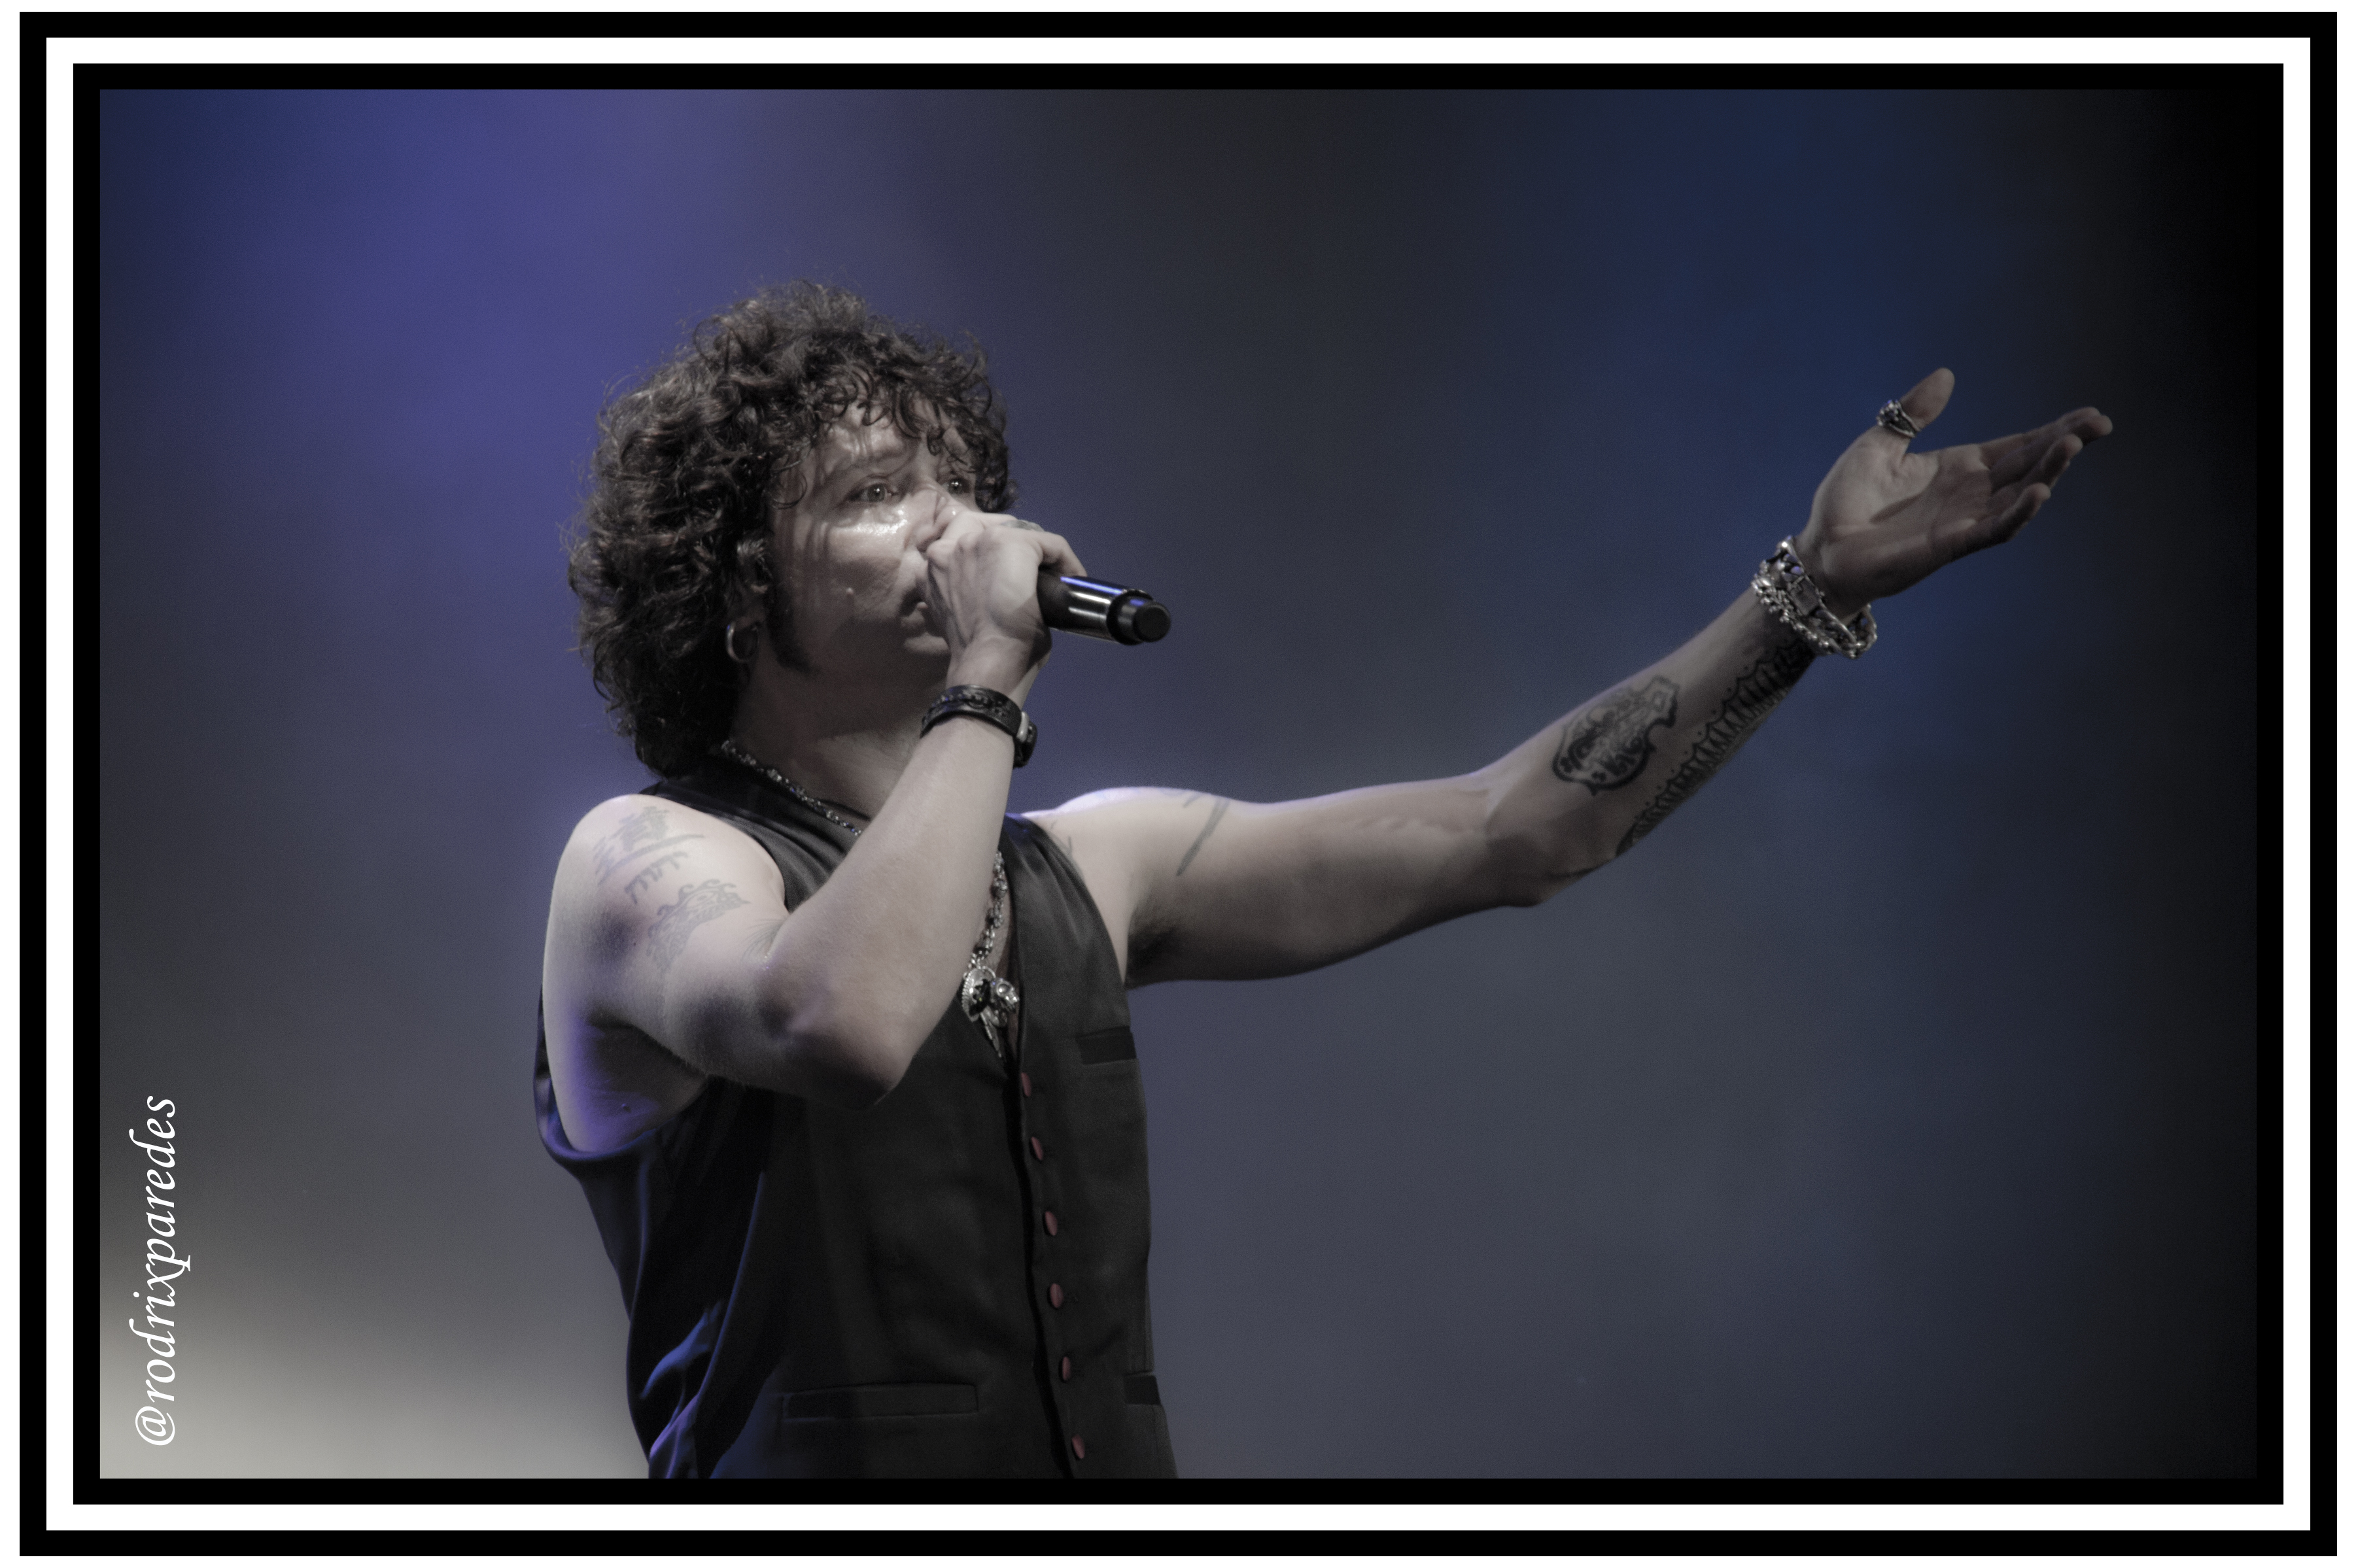
music, stage, performance, singing, image, guitarist, presentation, entertainment, granrex, bunbury, enriquebunbury, enrique, lasconsecuenciastour, performing arts